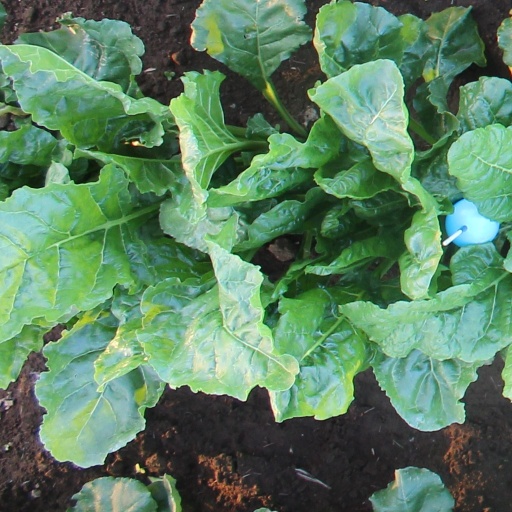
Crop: sugar beet